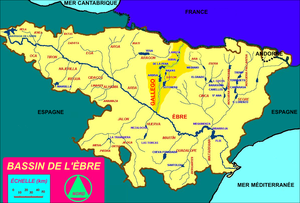
Le Gállego est l'un des cours d'eau importants du bassin moyen de l'Èbre. Son bassin est d'une superficie de 8 903 km² ; il parcourt 215 km avant de confluer avec l'Èbre.